Malaysian Chinese

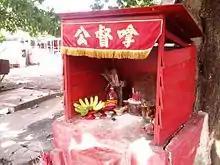
Na Tuk Kong (拿督公) shrine in West Malaysia.

The 1950 Briggs Plan, devised by British general Harold Briggs, intended to isolate the Chinese population from the insurgents. Independence was promised, and supported by the Malays; the Chinese population feared being treated as second-class citizens in an independent Malaya. In addition to new villages, the plan included labour reorganisation, the deployment of troops throughout Malaya, and cooperation between the police, the army, and intelligence. Under the resettlement scheme, more than 700,000 rural Chinese communities were relocated in 582 new government settlements. After British high commissioner Henry Gurney died in a 1951 ambush, Gerald Templer was appointed as the new high commissioner for Malaya by Winston Churchill the following year; Templer preferred winning hearts and minds to military measures against the insurgents. As part of his campaign, Templer incentivised rebel surrender and used strict curfews and tight control of food supplies in involved areas to flush them out. Crops grown by insurgents were sprayed with herbicides and defoliants, and restrictions were lifted in areas free of insurgents by elevating them to "white status". In the Batang Kali massacre, 24 unarmed Malaysian civilians suspected of providing aid to the MNLA were shot by a Scots Guard division in late 1948.